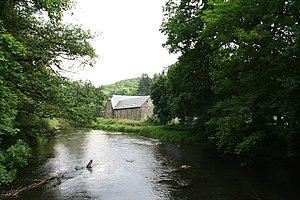
Daverdisse (Belgique), la Lesse et la ferme de Mohimont où le prince Pierre Bonaparte vécu de 1838 à 1848.
Daverdisse est une commune francophone de Belgique située en Région wallonne dans la province de Luxembourg, ainsi qu’une localité qui en fait partie.